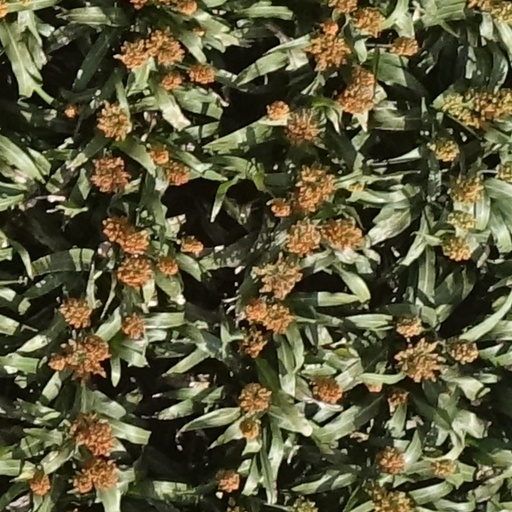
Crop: sorghum